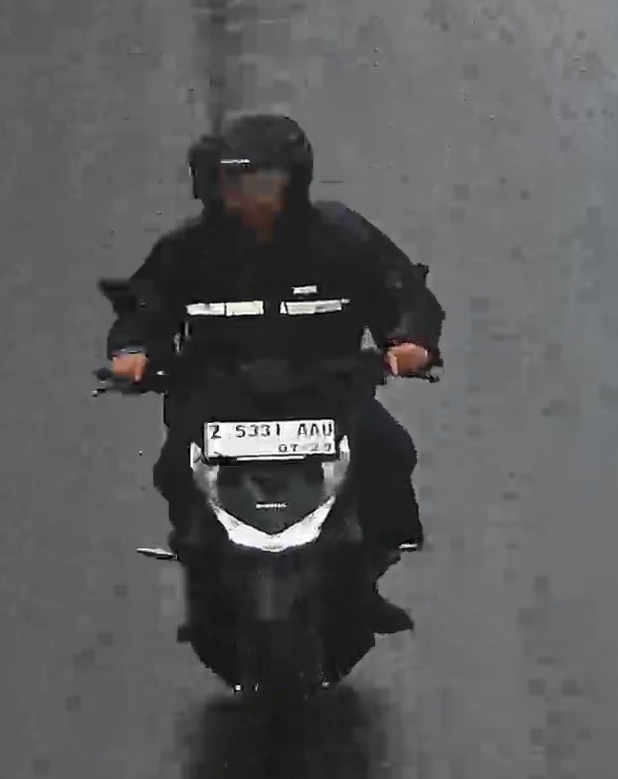
person-with-helmet: 1
person-without-helmet: 0